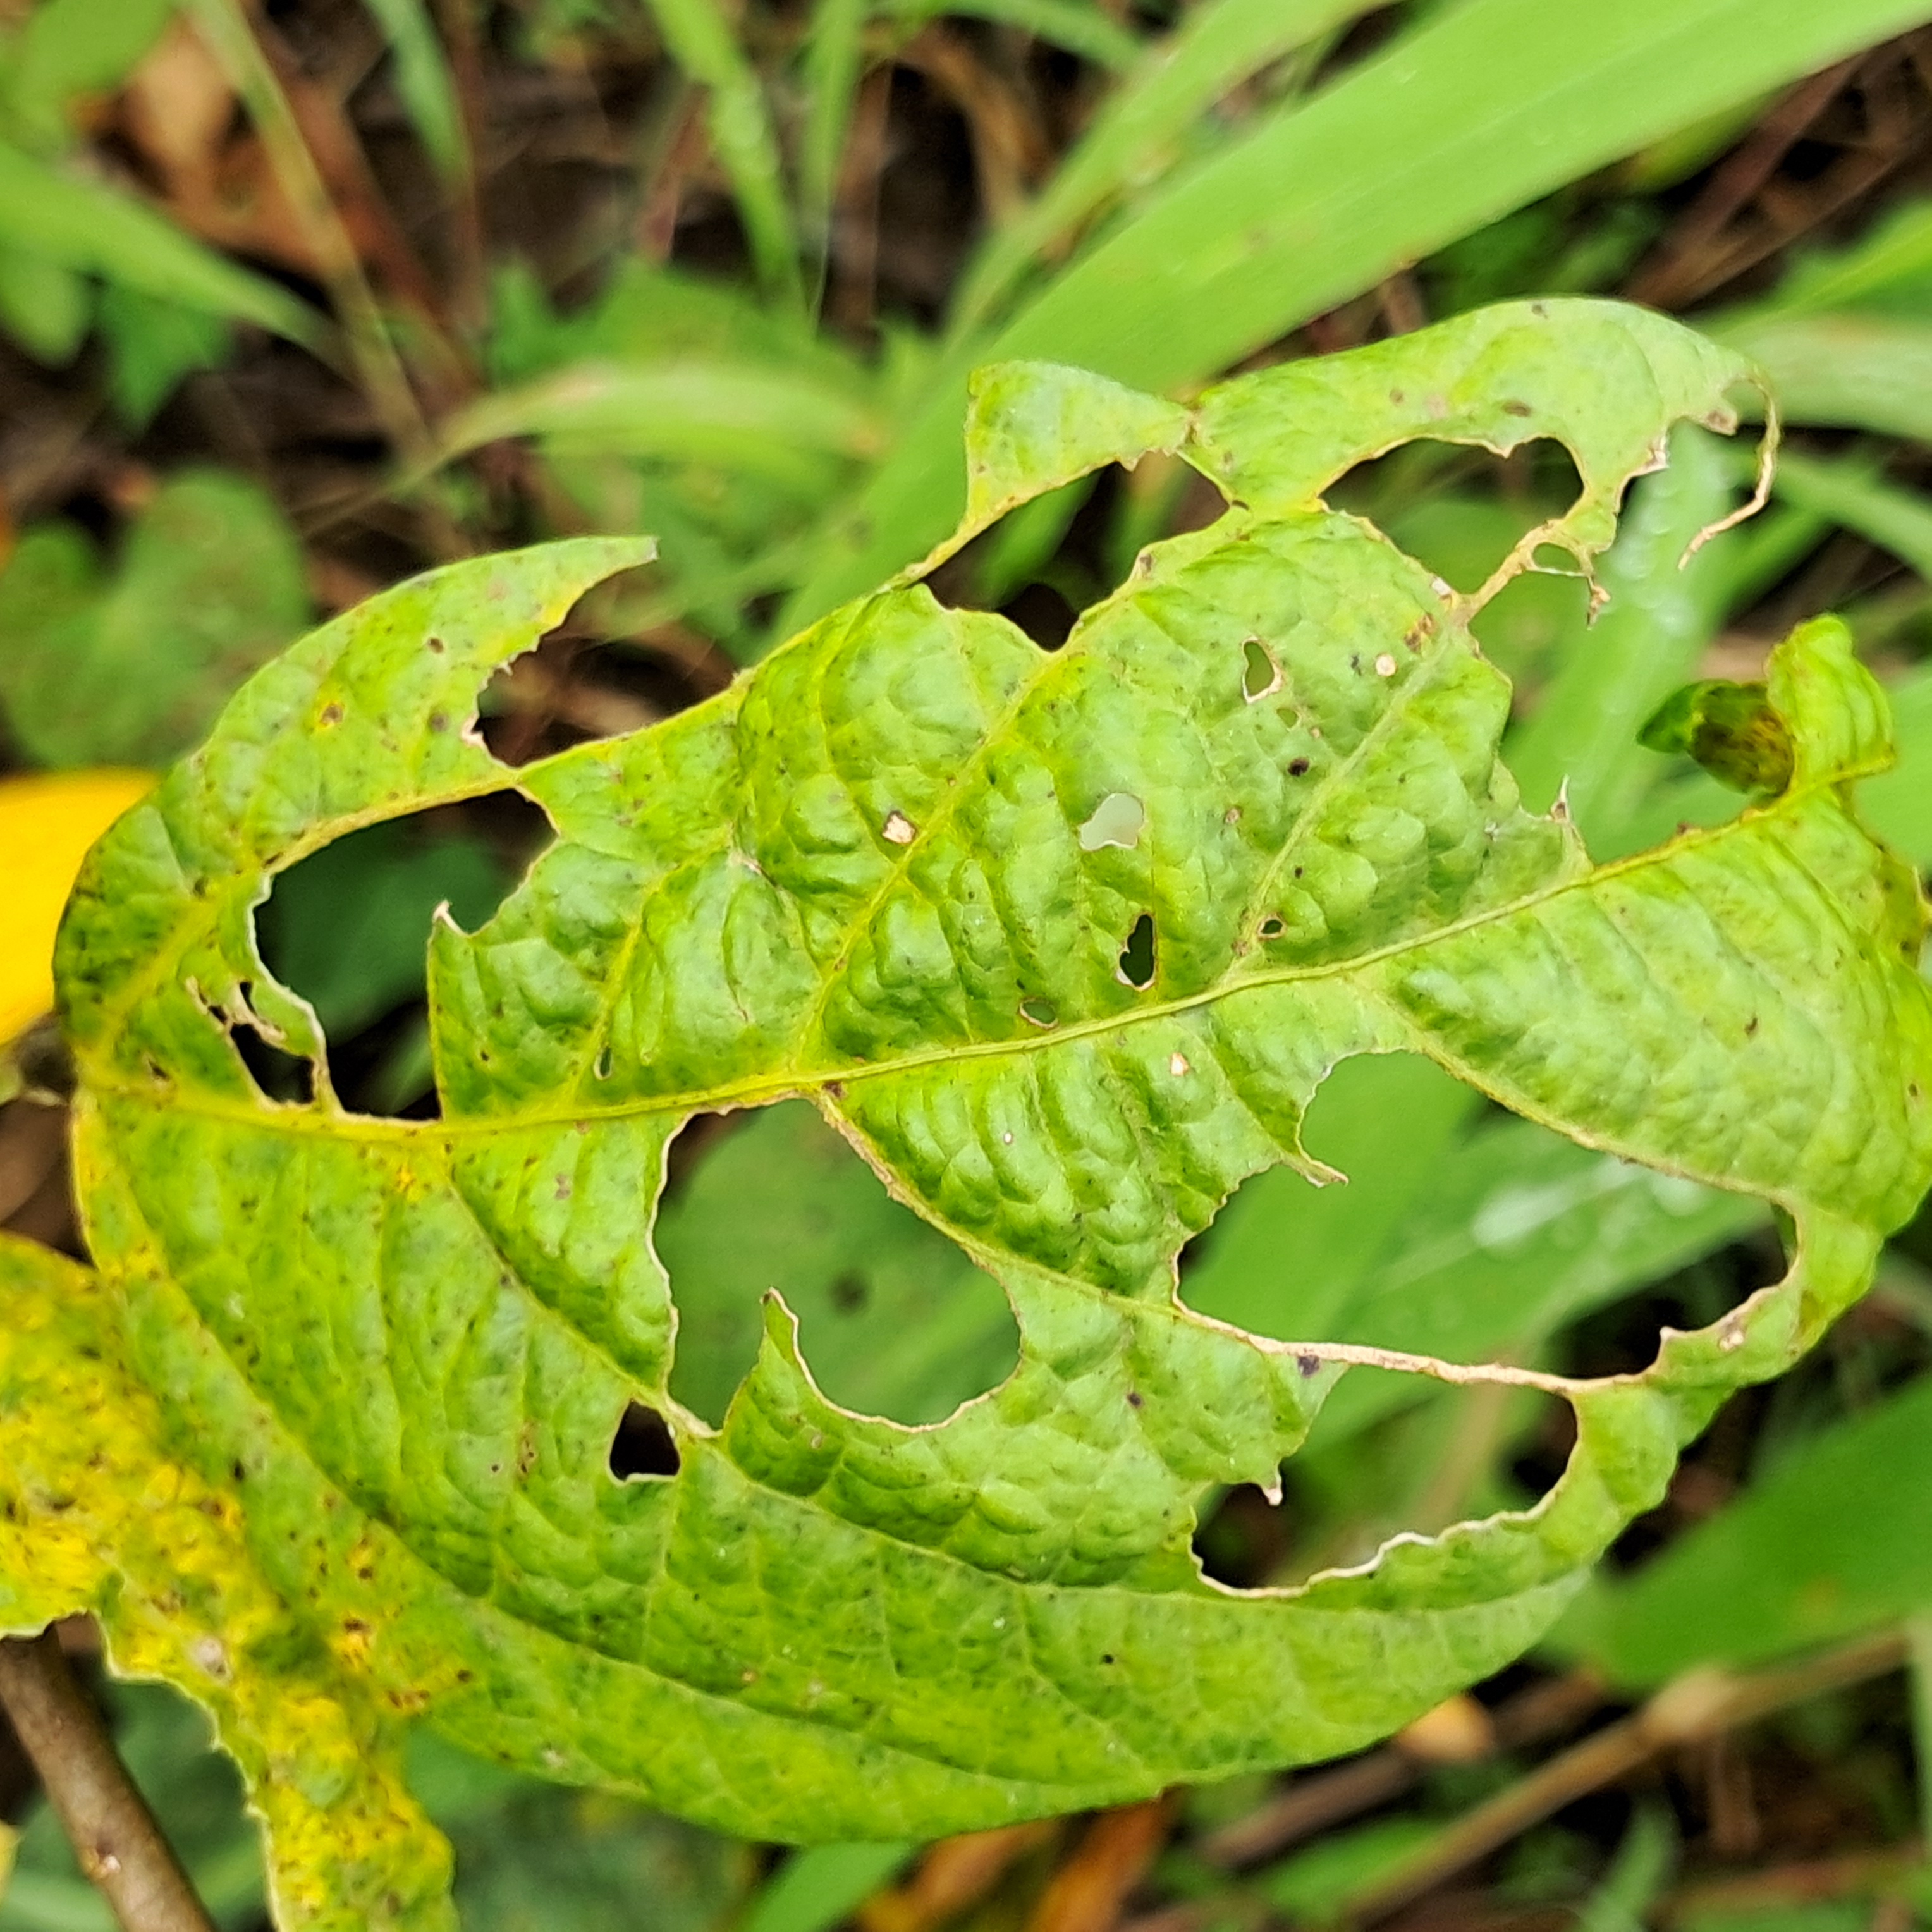
Label: Caterpillar_Semilooper_Pest